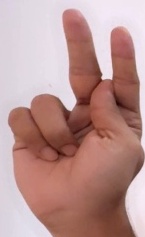
ASL sign: K